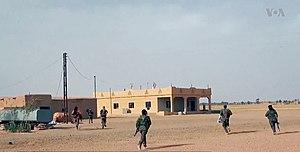
Combattants des Forces démocratiques syriennes à Dachida, dans le gouvernorat d'Hassaké, le 29 juin 2018.
L'offensive de Deir ez-Zor a lieu du 9 septembre 2017 au 23 mars 2019 pendant la guerre civile syrienne. Elle est lancée par les Forces démocratiques syriennes et la Coalition internationale, avec pour objectif la prise des territoires contrôlés par l'État islamique dans le gouvernorat de Deir ez-Zor et dans le sud-est du gouvernorat d'Hassaké. L'offensive est baptisée l'opération Tempête d'al-Jazira, de septembre 2017 à mai 2018, puis l'opération Roundup à partir de mai 2018.